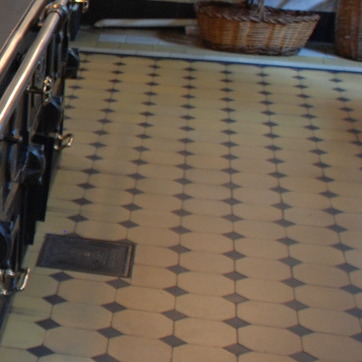
Material: tile